List of KLM destinations

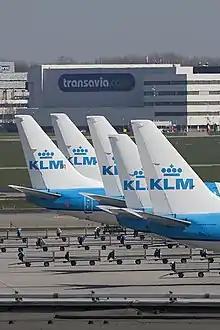
KLM operations at Amsterdam Airport Schiphol

KLM was set up by Albert Plesman on 7 October 1919 and started operations on 19 May 1920. The first route served was Amsterdam to London, flown with DH.9As that carried just two passengers on a charter basis. Two Fokker F.IIs that were delivered in were later deployed on this very first route. Intercontinental flights were started with Fokker F.VII equipment in , serving the Dutch East Indies, although it was not until 1931 that regular services on this line were implemented. It normally took 11 or 12 days to complete the long flight between Amsterdam and Batavia, calling at Budapest, Athens, Cairo, Baghdad, Bushehr, Jask, Karachi, Jodhpur, Allahabad, Calcutta, Akyab, Rangoon, Bangkok, Medan and Palembang. In 1926, the Rotterdam–Amsterdam–Copenhagen run was extended to Malmö.